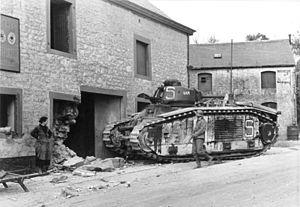
En Belgique, une civile puis un soldat allemand devant un char abandonné ""Char B1"" d’un régiment de cavalerie de l’armée française (37e bataillon)et les dégâts d'un bâtiment à Ermeton-sur-Biert à Namur. Le char a été abandonné le 14 mai 1940 par l'équipage, la photo est prise probablement un peu plus tard."
La bataille de France ou campagne de France est l'invasion des Pays-Bas, de la Belgique, du Luxembourg et de la France, par les forces du Troisième Reich, pendant la Seconde Guerre mondiale. L'offensive débute le 10 mai 1940, mettant fin à la « drôle de guerre ». Après la percée allemande de Sedan et une succession de reculs des armées britannique, française et belge, ponctuées par les batailles de la Dyle, de Gembloux, de Hannut, de la Lys et de Dunkerque, elle se termine par la retraite des troupes britanniques et la demande d'armistice du gouvernement français, qui est signé le 22 juin, les militaires ayant refusé la capitulation.
La bataille de Flavion est un combat opposant des unités blindées françaises et allemandes le 15 mai 1940 autour de Flavion et de Florennes, près de Charleroi en Belgique, dans le cadre de la bataille de France. Il s'agit de la deuxième bataille de chars de mai-juin 1940 après la bataille de Hannut, précédant celle de Montcornet.
Ermeton-sur-Biert est un village de l'Entre-Sambre-et-Meuse sur la partie supérieure de la Molignée dans la province de Namur en Belgique. Il fait administrativement partie de la commune de Mettet Région wallonne de Belgique. C'était une commune à part entière avant la fusion des communes de 1977.